John Bartholomew (Australian politician)

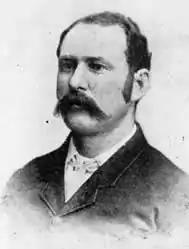

John Bartholomew (31 October 1858 – 25 September 1928) was an Australian politician. He was the Ministerialist member for Maryborough in the Legislative Assembly of Queensland from 1896 to 1902.